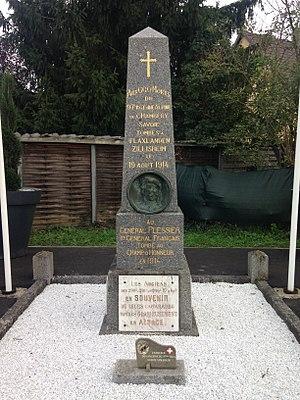
Monument à la mémoire des soldats du 97e régiment d'infanterie alpine et du général Plessier à Zillisheim.
Le 97ᵉ régiment d'infanterie est un régiment d'infanterie de l'Armée de terre française, à double héritage, créé sous la Révolution à partir du régiment de Steiner, un régiment d'infanterie suisse au service du Royaume de France, et du 22ᵉ régiment d'infanterie légère créé à partir de la 22ᵉ demi-brigade légère de deuxième formation.
Zillisheim [t͡silisaɪm] est une commune française de la couronne sud de la région mulhousienne située dans le département du Haut-Rhin, en région Grand Est.
Louis Victor Plessier, est un officier général français.